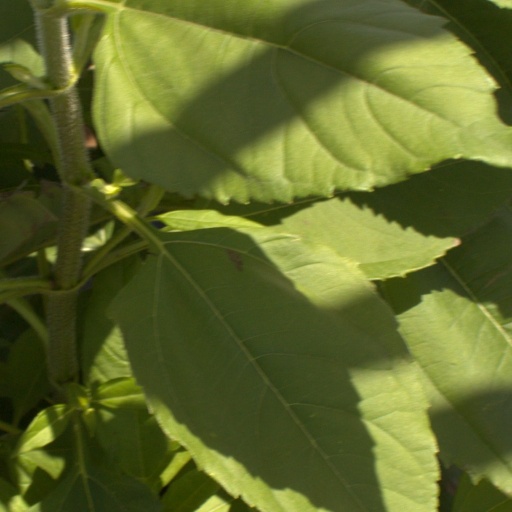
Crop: Jerusalem artichoke